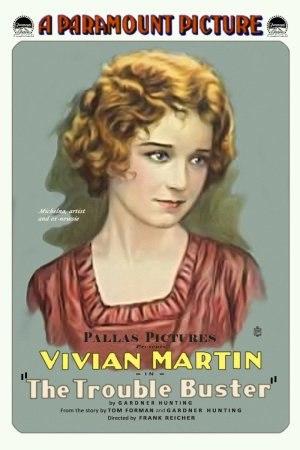
The Trouble Buster est un film muet américain réalisé par Frank Reicher et sorti en 1917.